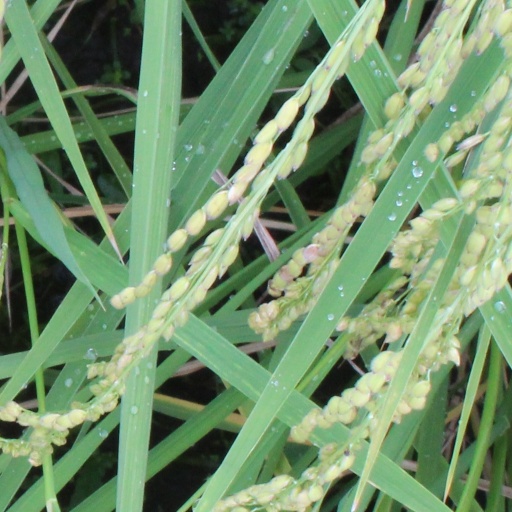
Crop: rice